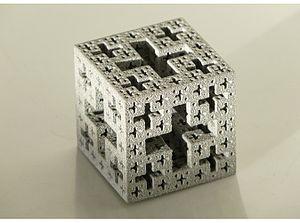
Le cube de Jérusalem est un solide fractal découvert par Eric Baird. Sa construction est proche de celle de l'éponge de Menger, mais contrairement à celle-ci son rapport d'homothétie n'est pas entier ou fractionnaire et chaque itération crée des éléments autosimilaires de rang n+1 et n+2. Il est nommé ainsi en raison de la ressemblance avec la croix de Jérusalem.